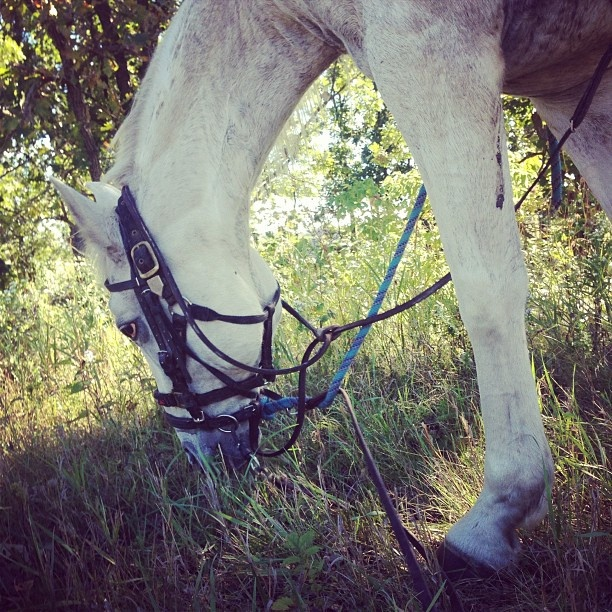
A white horse in reigns grazing on grass.
A horse wearing a bridle grazing in the field
A horse wearing a bridle grazing in a field.
A horse is standing and grazing in the grass.
A horse decides to take advantage of a pause.